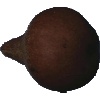
Label: pear_kaiser